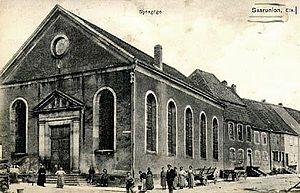
Sarre-Union est une commune française située dans le département du Bas-Rhin, en région administrative Grand Est.
Bouquenom est une ancienne commune française ayant appartenu au département de la Moselle de 1790 à 1793 puis du Bas-Rhin du 23 novembre 1793 au 16 juin 1794.